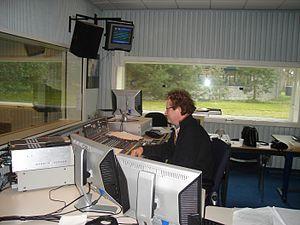
Radio Nederland Wereldomroep, était le radiodiffuseur public néerlandais de radio et de télévision consacré à l'étranger, créé en 1947 et disparu en 2012.